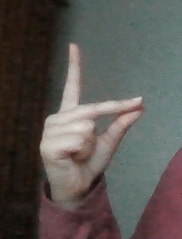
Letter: ta